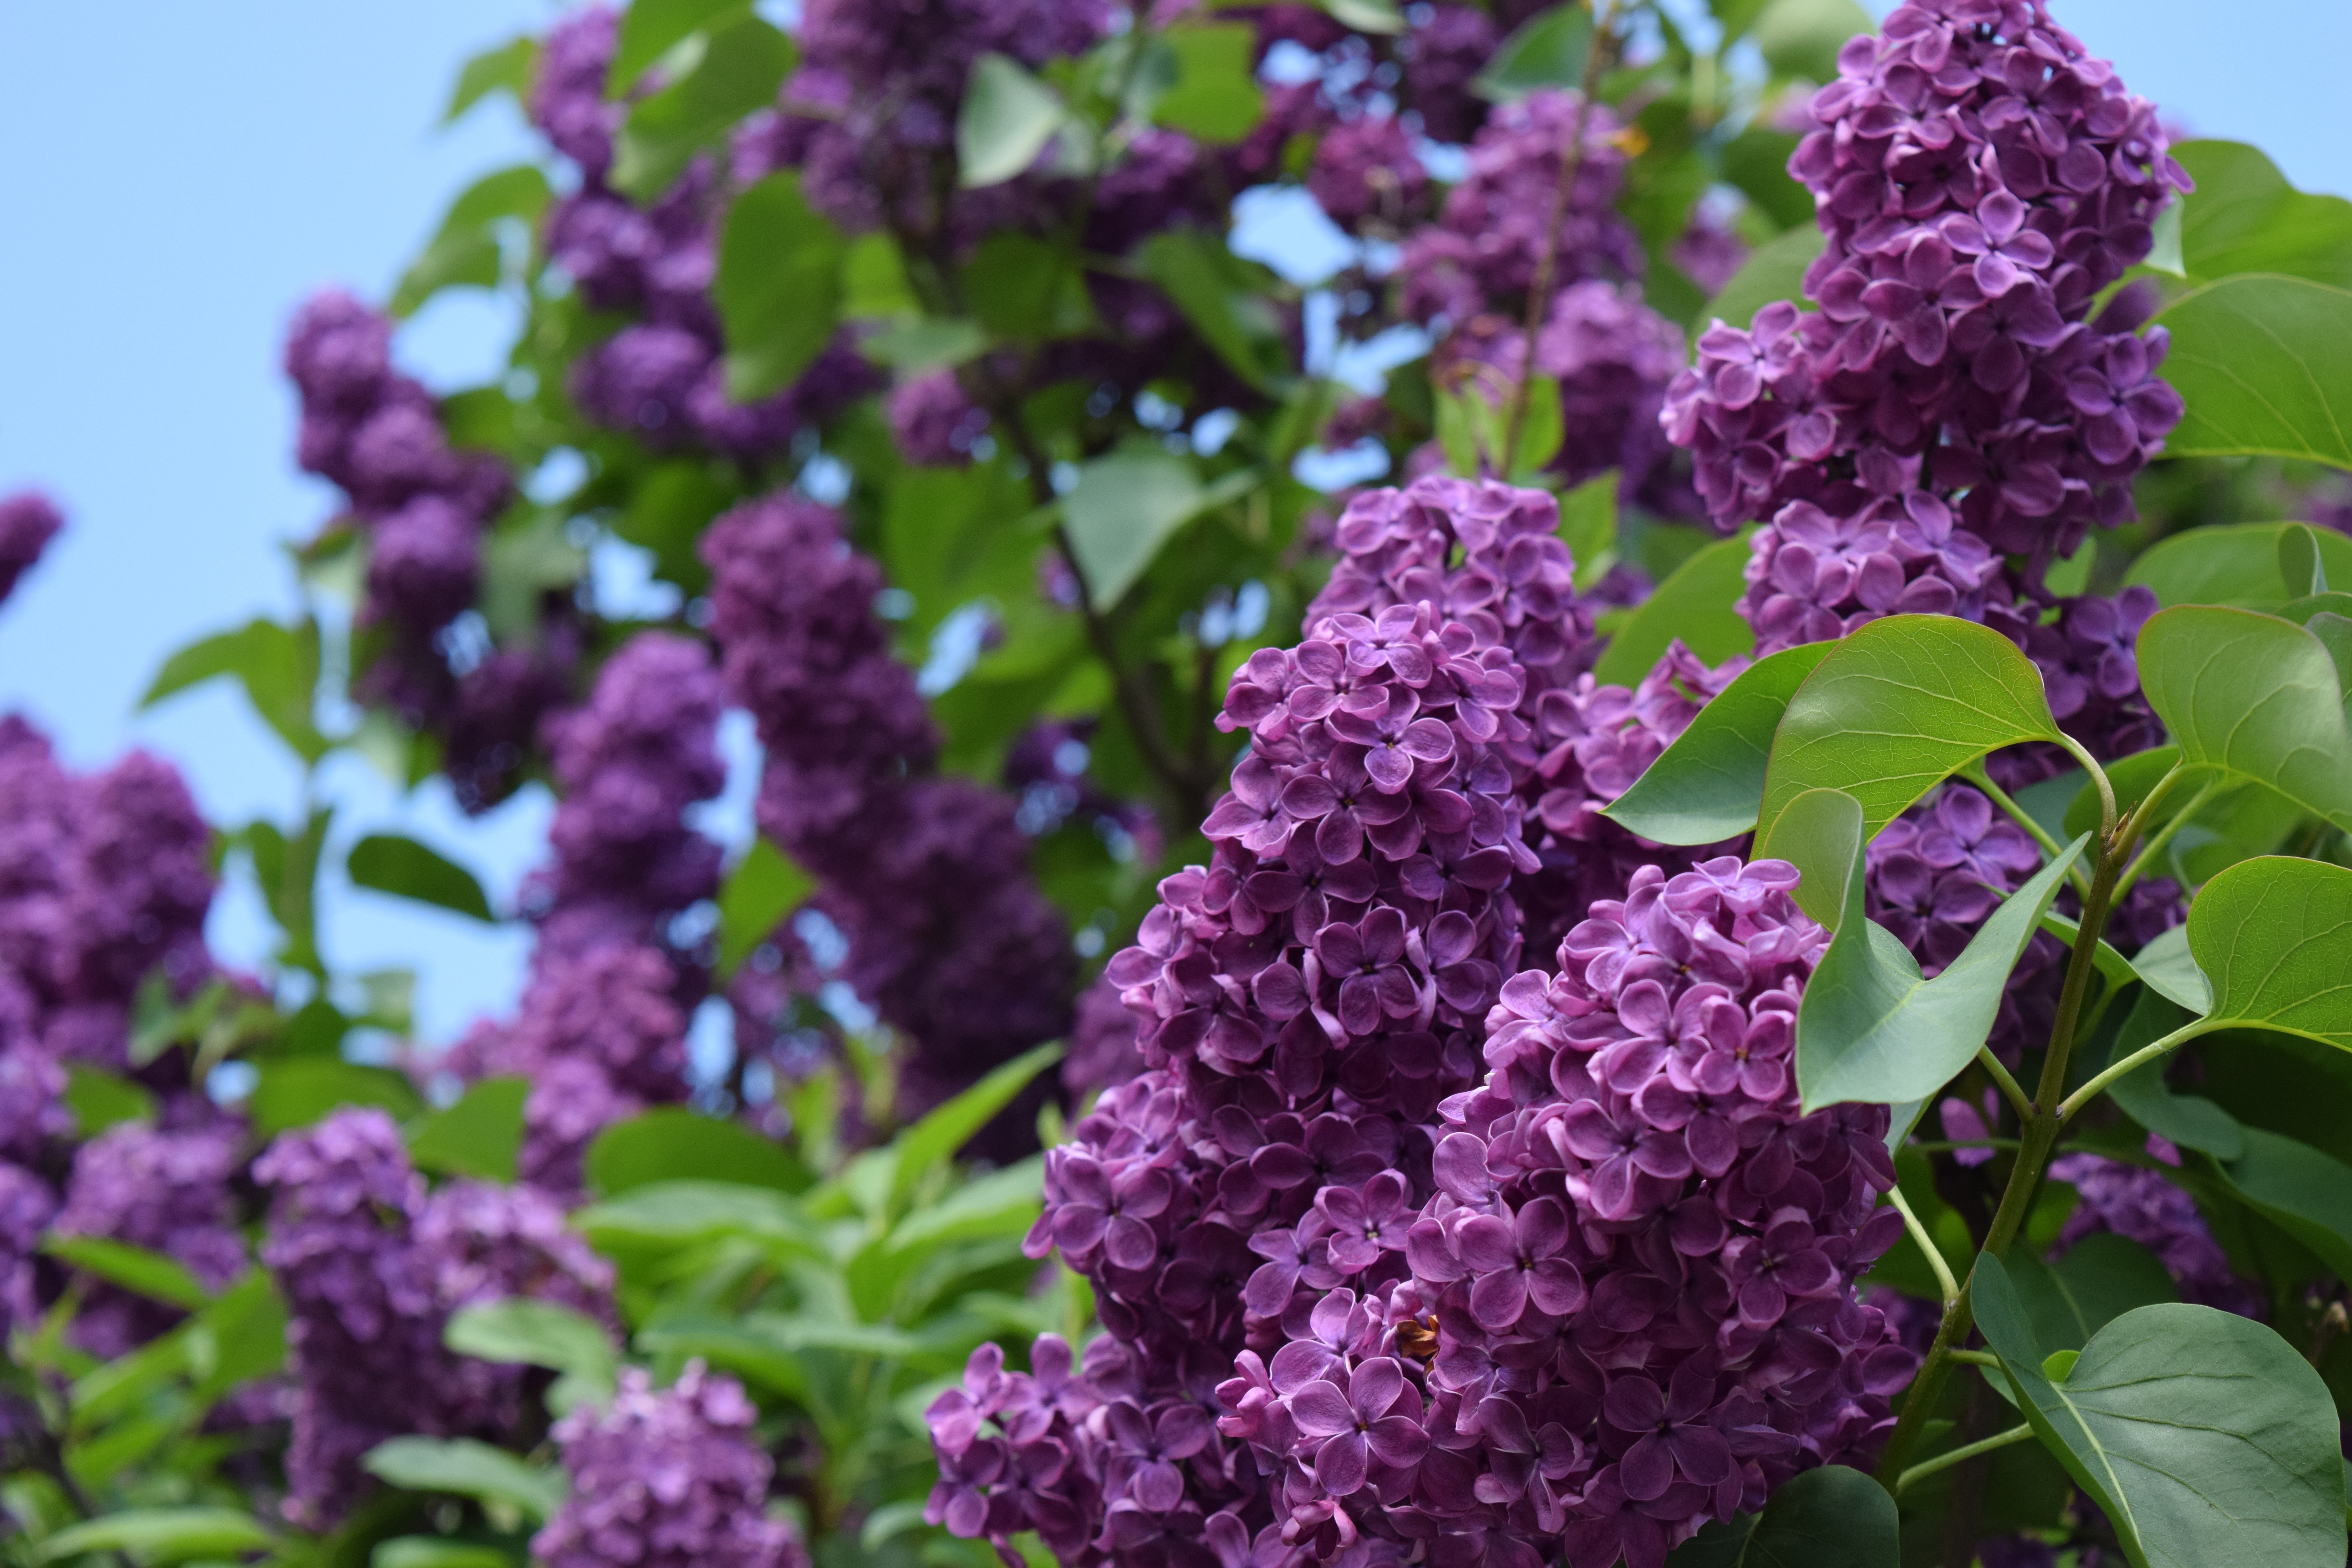
blossom, plant, flower, spring, herb, botany, close, flora, flowers, shrub, violet, lilac, magic, lilac flower, flowering plant, annual plant, land plant